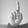
ASL letter: D